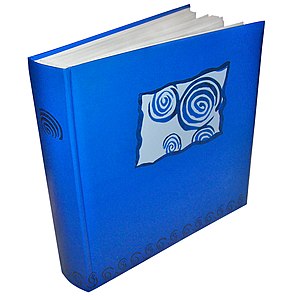
Fotoalbum
Et fotoalbum.
"Fotoalbum, album, er en mappe hvor man samler fotografier. Med et fotoalbum kan en familie dokumentere begivenheder under årets løb. Ved siden af fotografierne findes normalt plads til at beskrive billederne, f.eks. ""Ferie i Norge 1988"". Mange inkluderer også kort fra ferie og højtider som jul og skoleafslutning i deres fotoalbum.